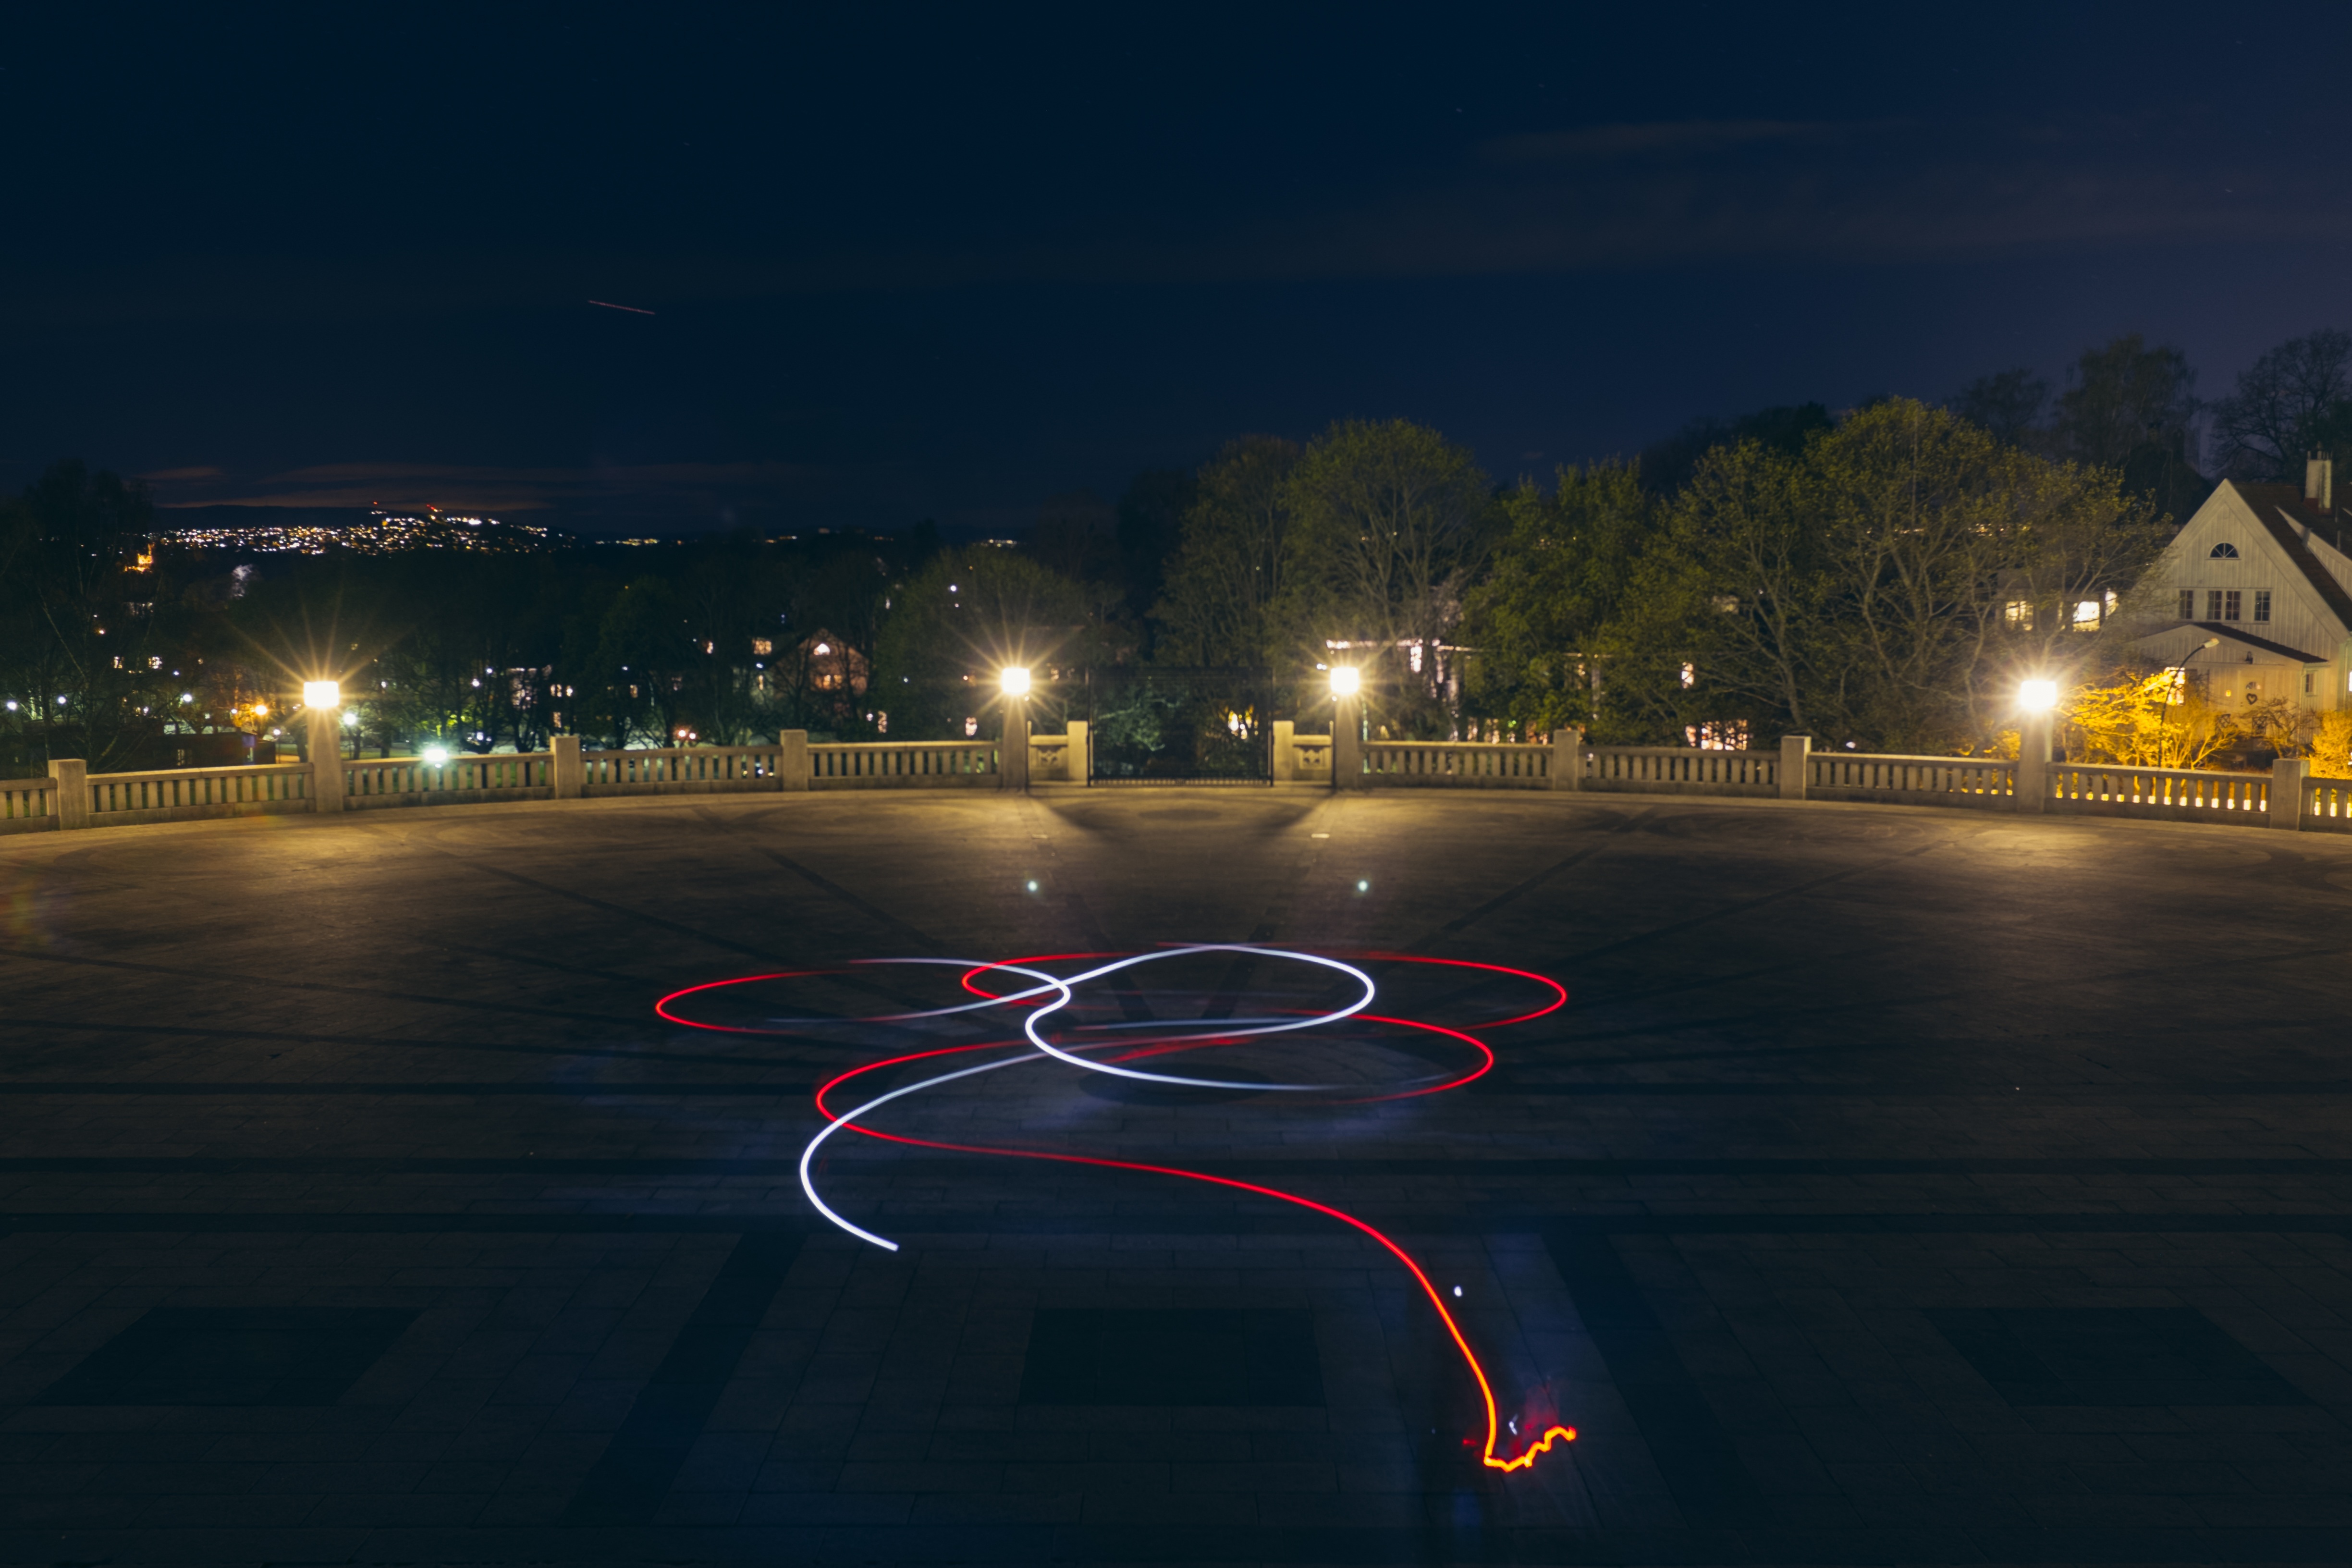
light, night, cityscape, dusk, evening, reflection, park, darkness, nightlife, lighting, lights, houses, longexposure, shape, screenshot, tron, atmosphere of earth